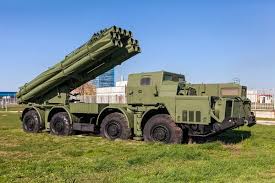
Label: BM-30